Mount Hawke

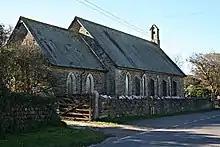
Mount Hawke parish church.

Mount Hawke is a village in Cornwall, United Kingdom. It is situated approximately west-northwest of Truro, north-northeast of Redruth, and south of St Agnes.